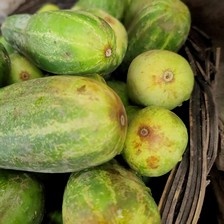
Label: cucumber